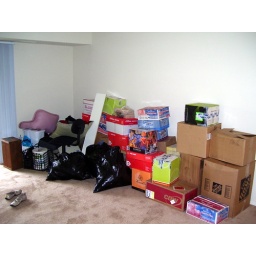
Some of the same boxes and bags from before, but now they're in the new apartment.